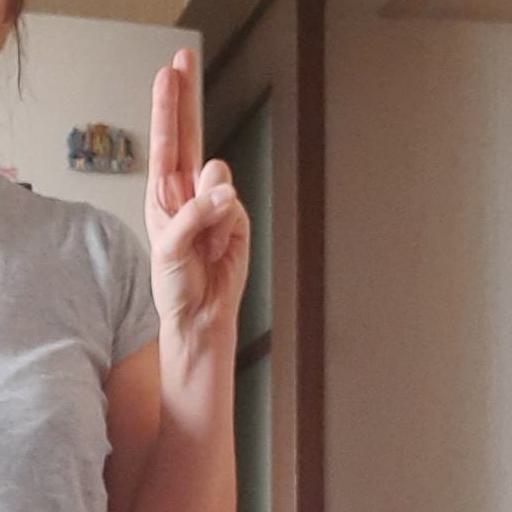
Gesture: two_up